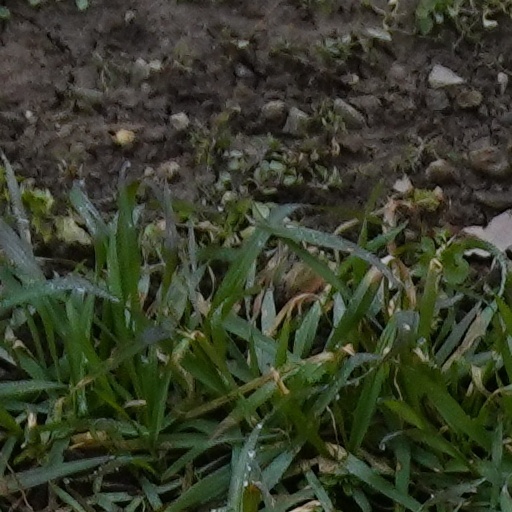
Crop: wheat